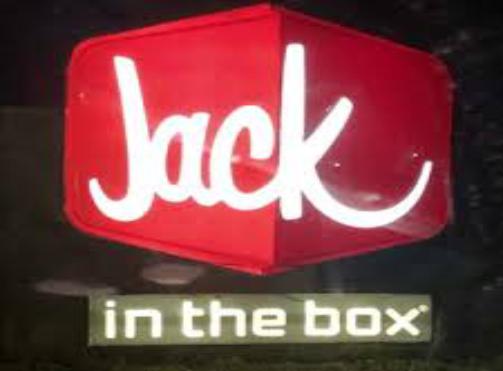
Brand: jack in the box
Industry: Food